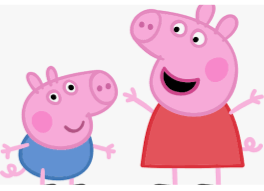
Portrait style: Cartoon Portrait